F. J. Duarte

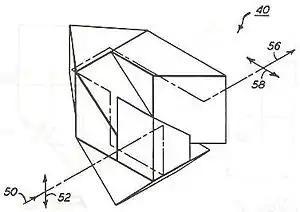
Duarte's polarization rotator

Duarte was born in Santiago, Chile, and traveled to Sydney, Australia, as a teenager. There, he lived first in Strathfield and then in the northern small town of Cowan. In the United States he resided for a brief period in Tuscaloosa, Alabama, and then moved to Western New York.